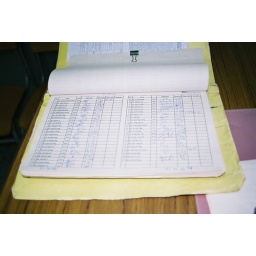
sign in book